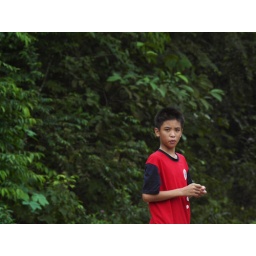
Testing my newly acquired Leica 250mm lens. The boy looks good in his red shirt.